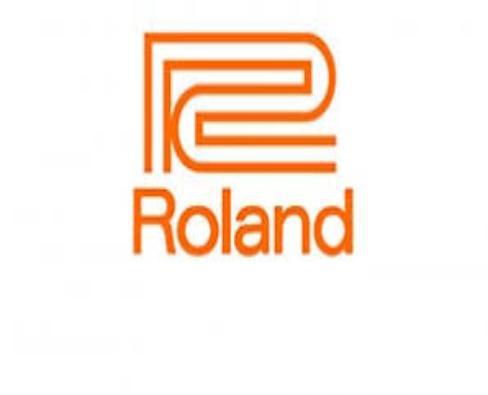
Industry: Electronic